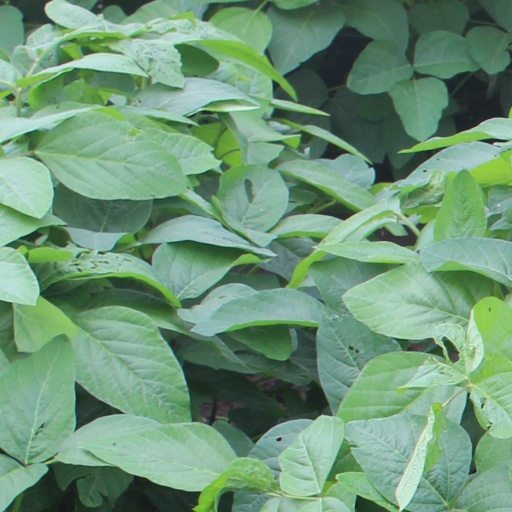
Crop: soybean